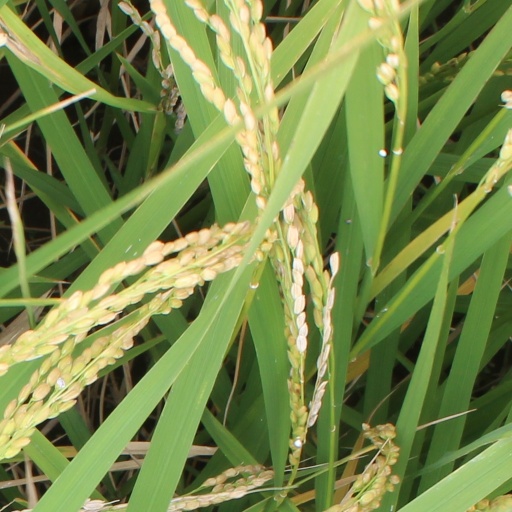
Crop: rice